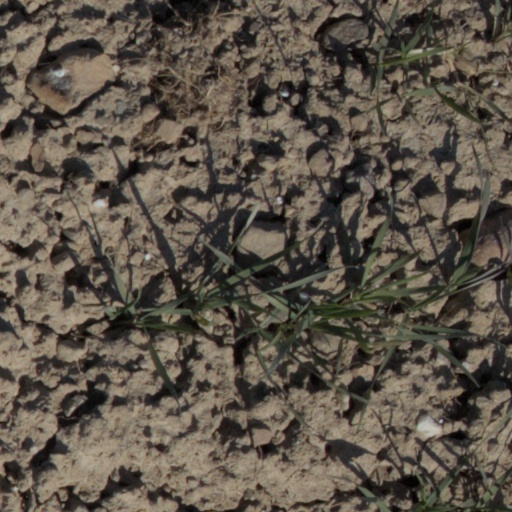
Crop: wheat